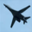
Label: airplane